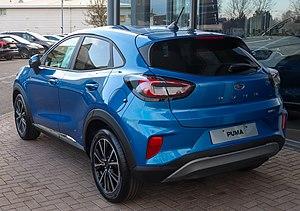
La Puma est un crossover urbain commercialisé par le constructeur automobile américain Ford à partir de décembre 2019. Elle reprend le nom d'un coupé produit par Ford de 1997 à 2002 basé sur une plateforme de Fiesta de troisième génération.